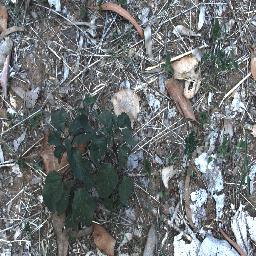
Label: negative